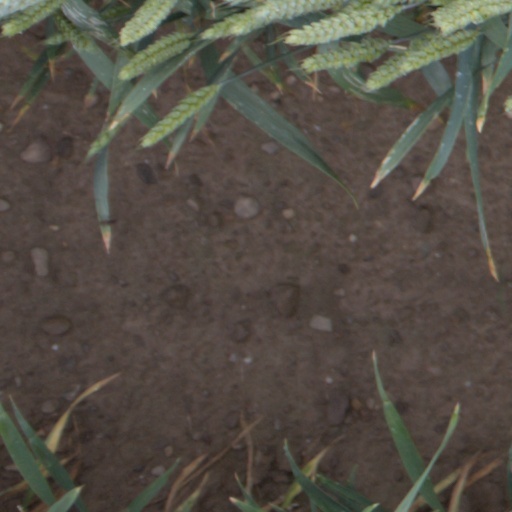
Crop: wheat